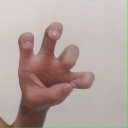
अक्षर: छ